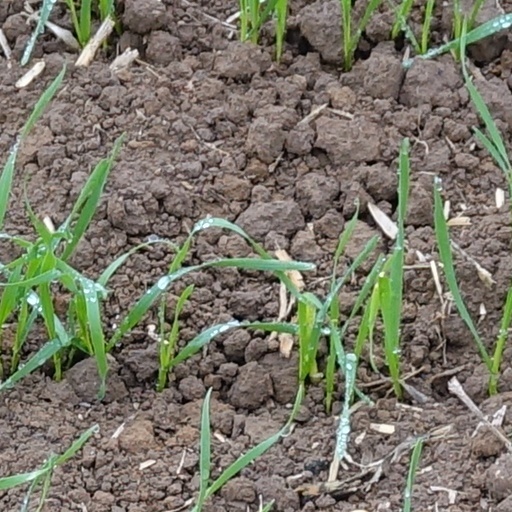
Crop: wheat